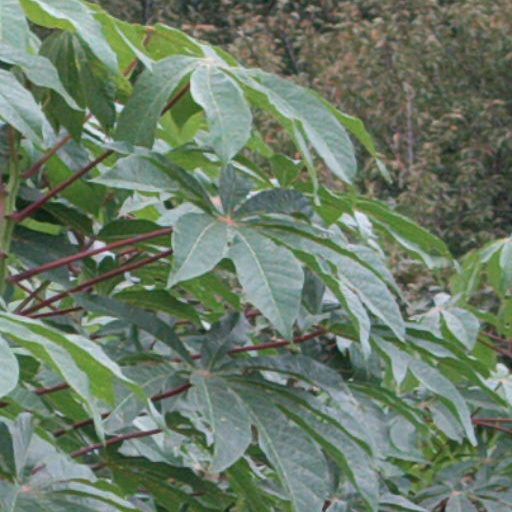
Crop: cassava